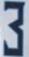
Number: 3